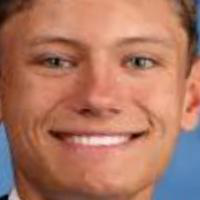
Age group: age 11-20